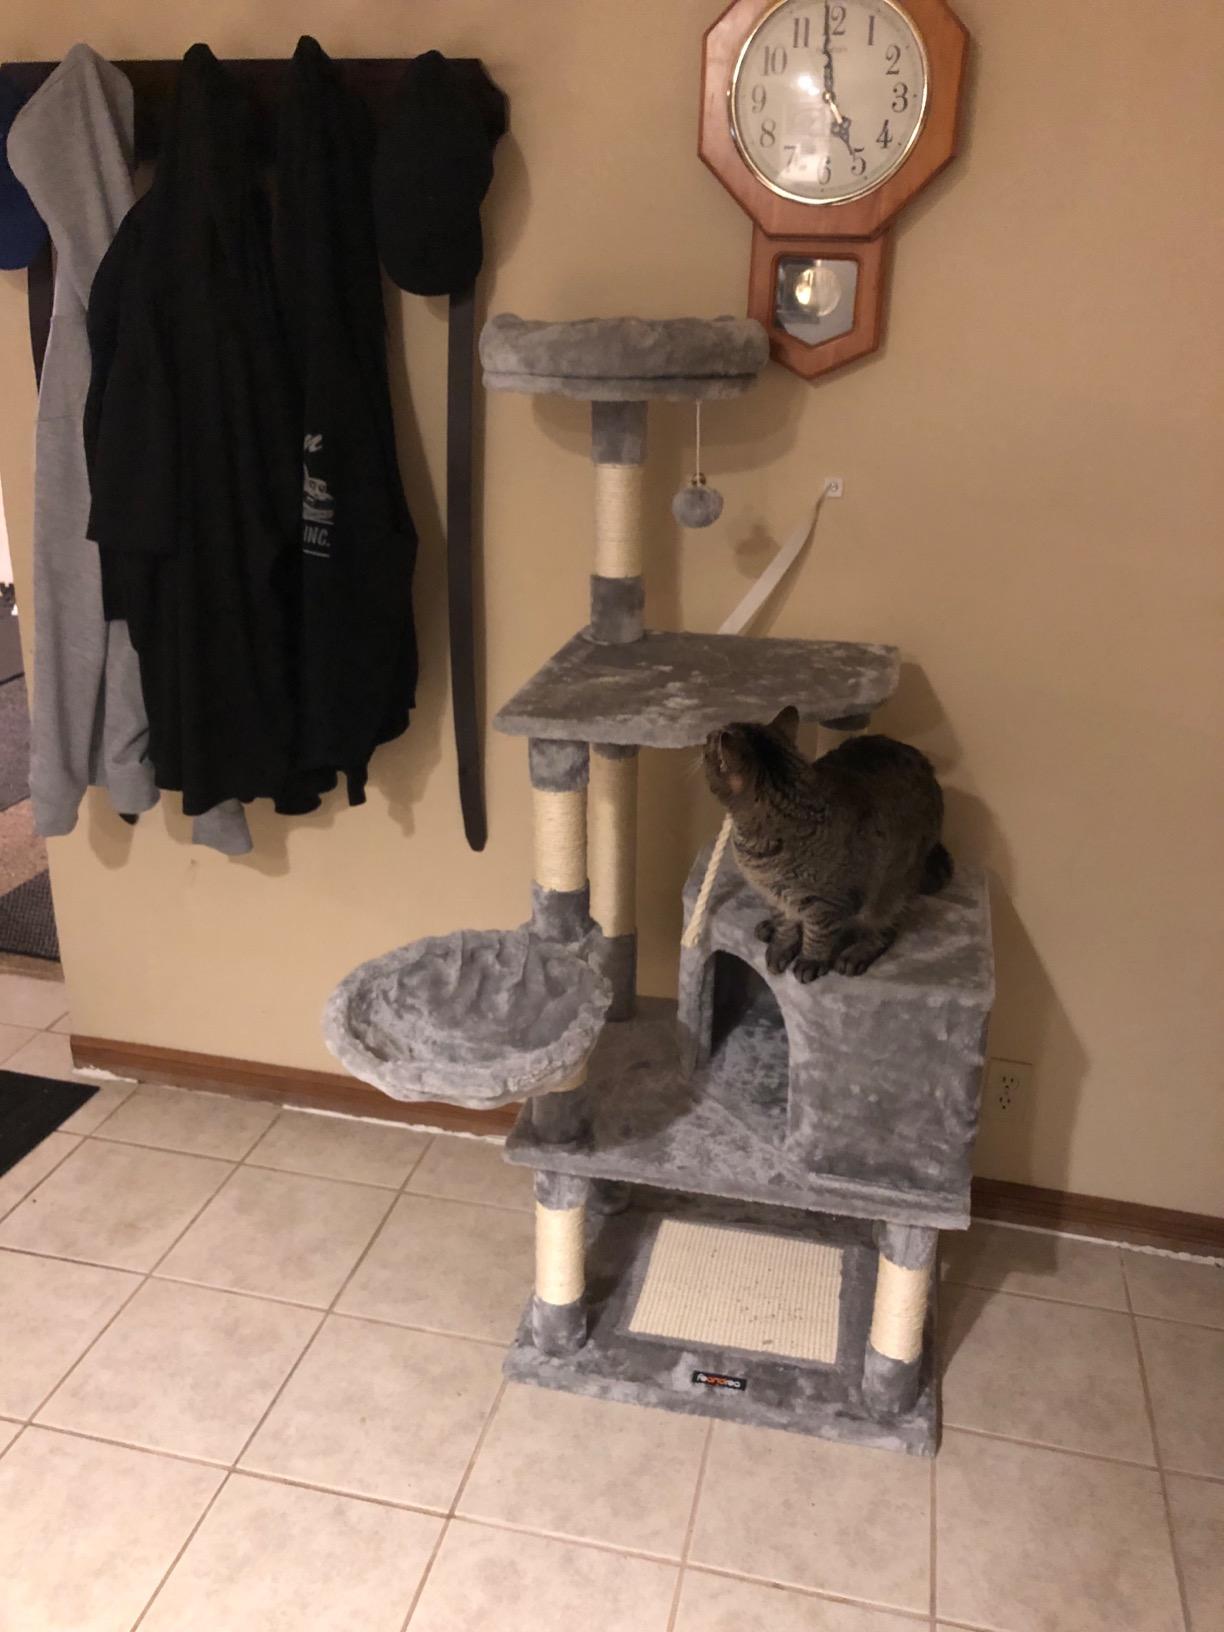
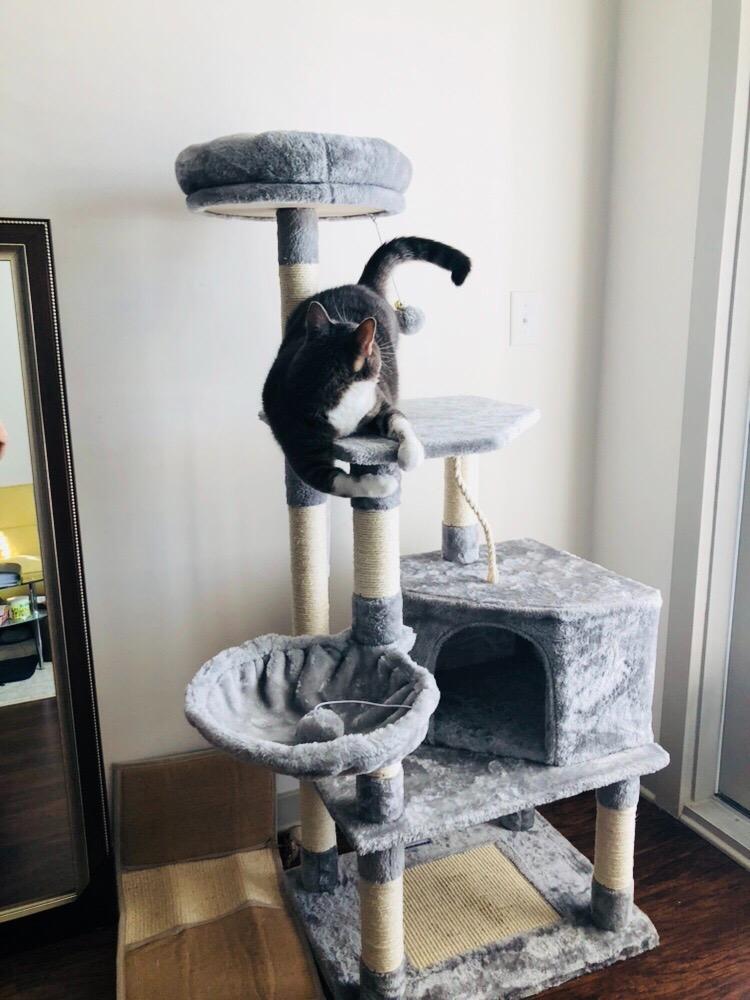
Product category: items_cat tree
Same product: yes